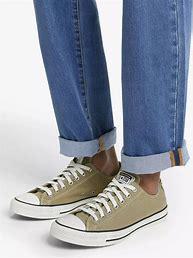
Brand: Converse
Model: Chuck Taylor All Star Ox